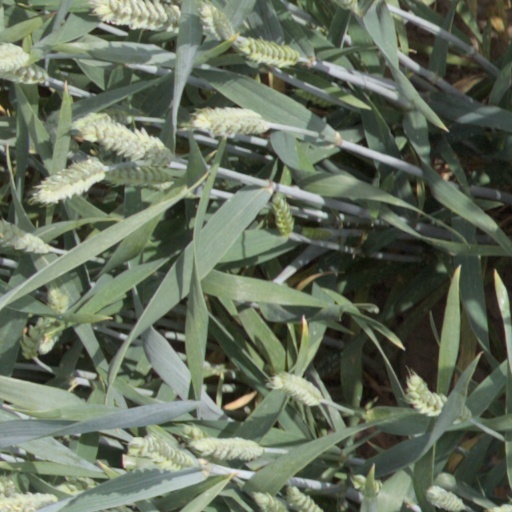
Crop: wheat